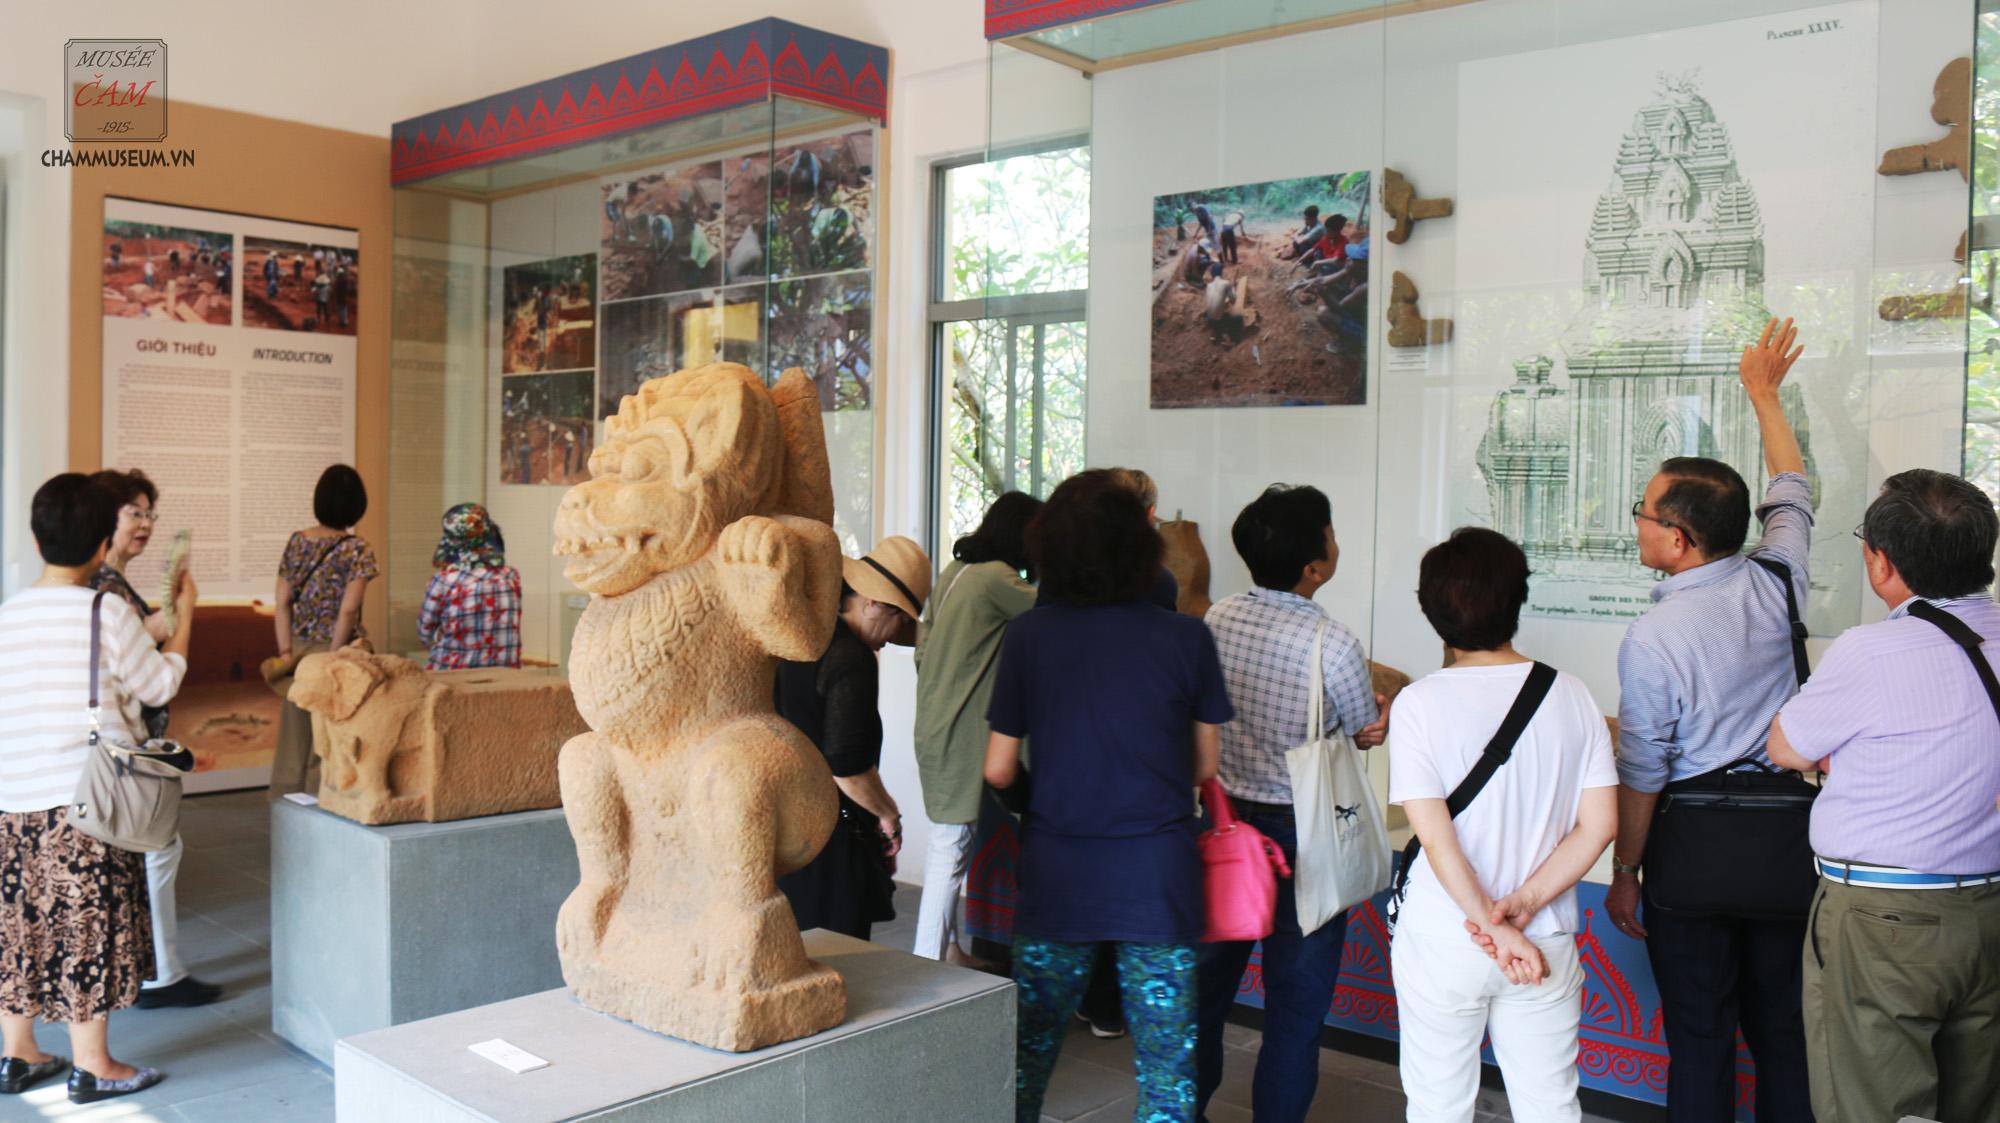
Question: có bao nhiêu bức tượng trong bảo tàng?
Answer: có hai bức tượng